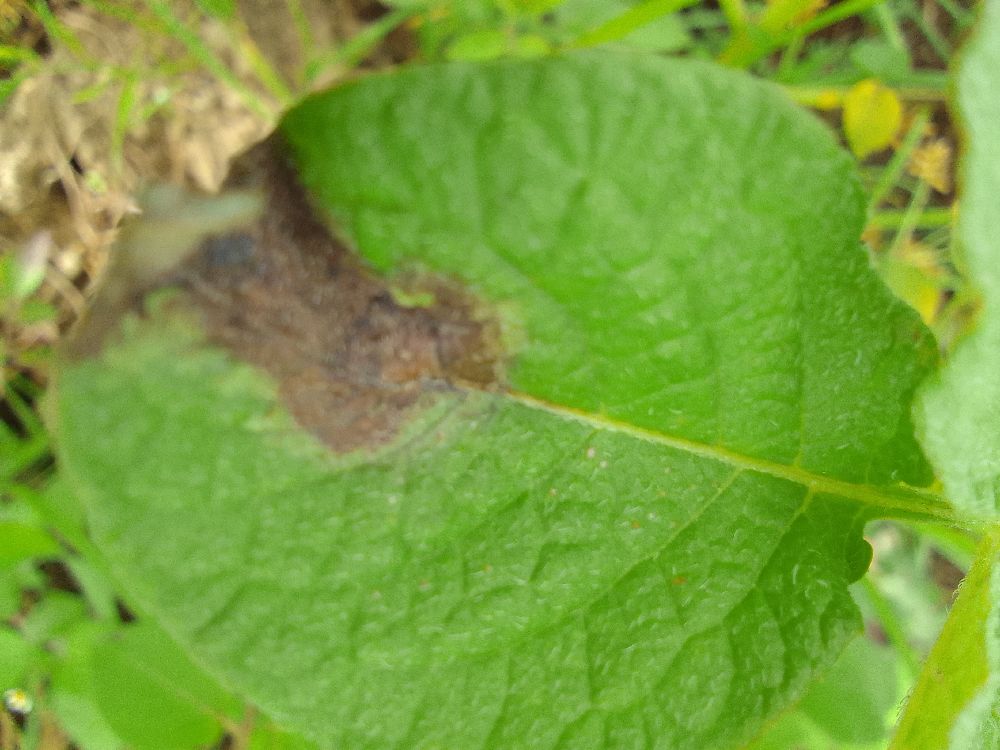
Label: Late blight